Secret Honor

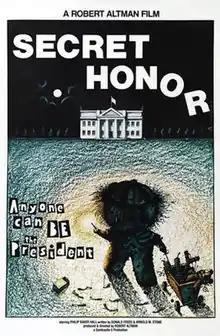
Film poster

Secret Honor is a 1984 American historical drama film directed by Robert Altman, written by Donald Freed and Arnold M. Stone, and starring Philip Baker Hall. It is based on the play, and follows Richard Nixon as a fictional account attempting to gain insight. It was filmed at the University of Michigan, in the Martha Cook Building's Red Room.